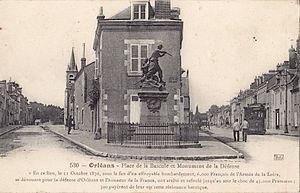
Carte postale ancienne éditée par ThG, n°530
Orléans [ɔʁleɑ̃] est une commune française du centre-nord de la France, située à environ 120 kilomètres au sud de Paris. Siège du conseil de la métropole d'Orléans, la ville est également le chef-lieu du département du Loiret et de la région Centre-Val de Loire, ce qui en fait la métropole la plus proche de Paris.
La bataille d’Orléans et des villes de Beauce se déroula en France durant la Guerre franco-prussienne de 1870.